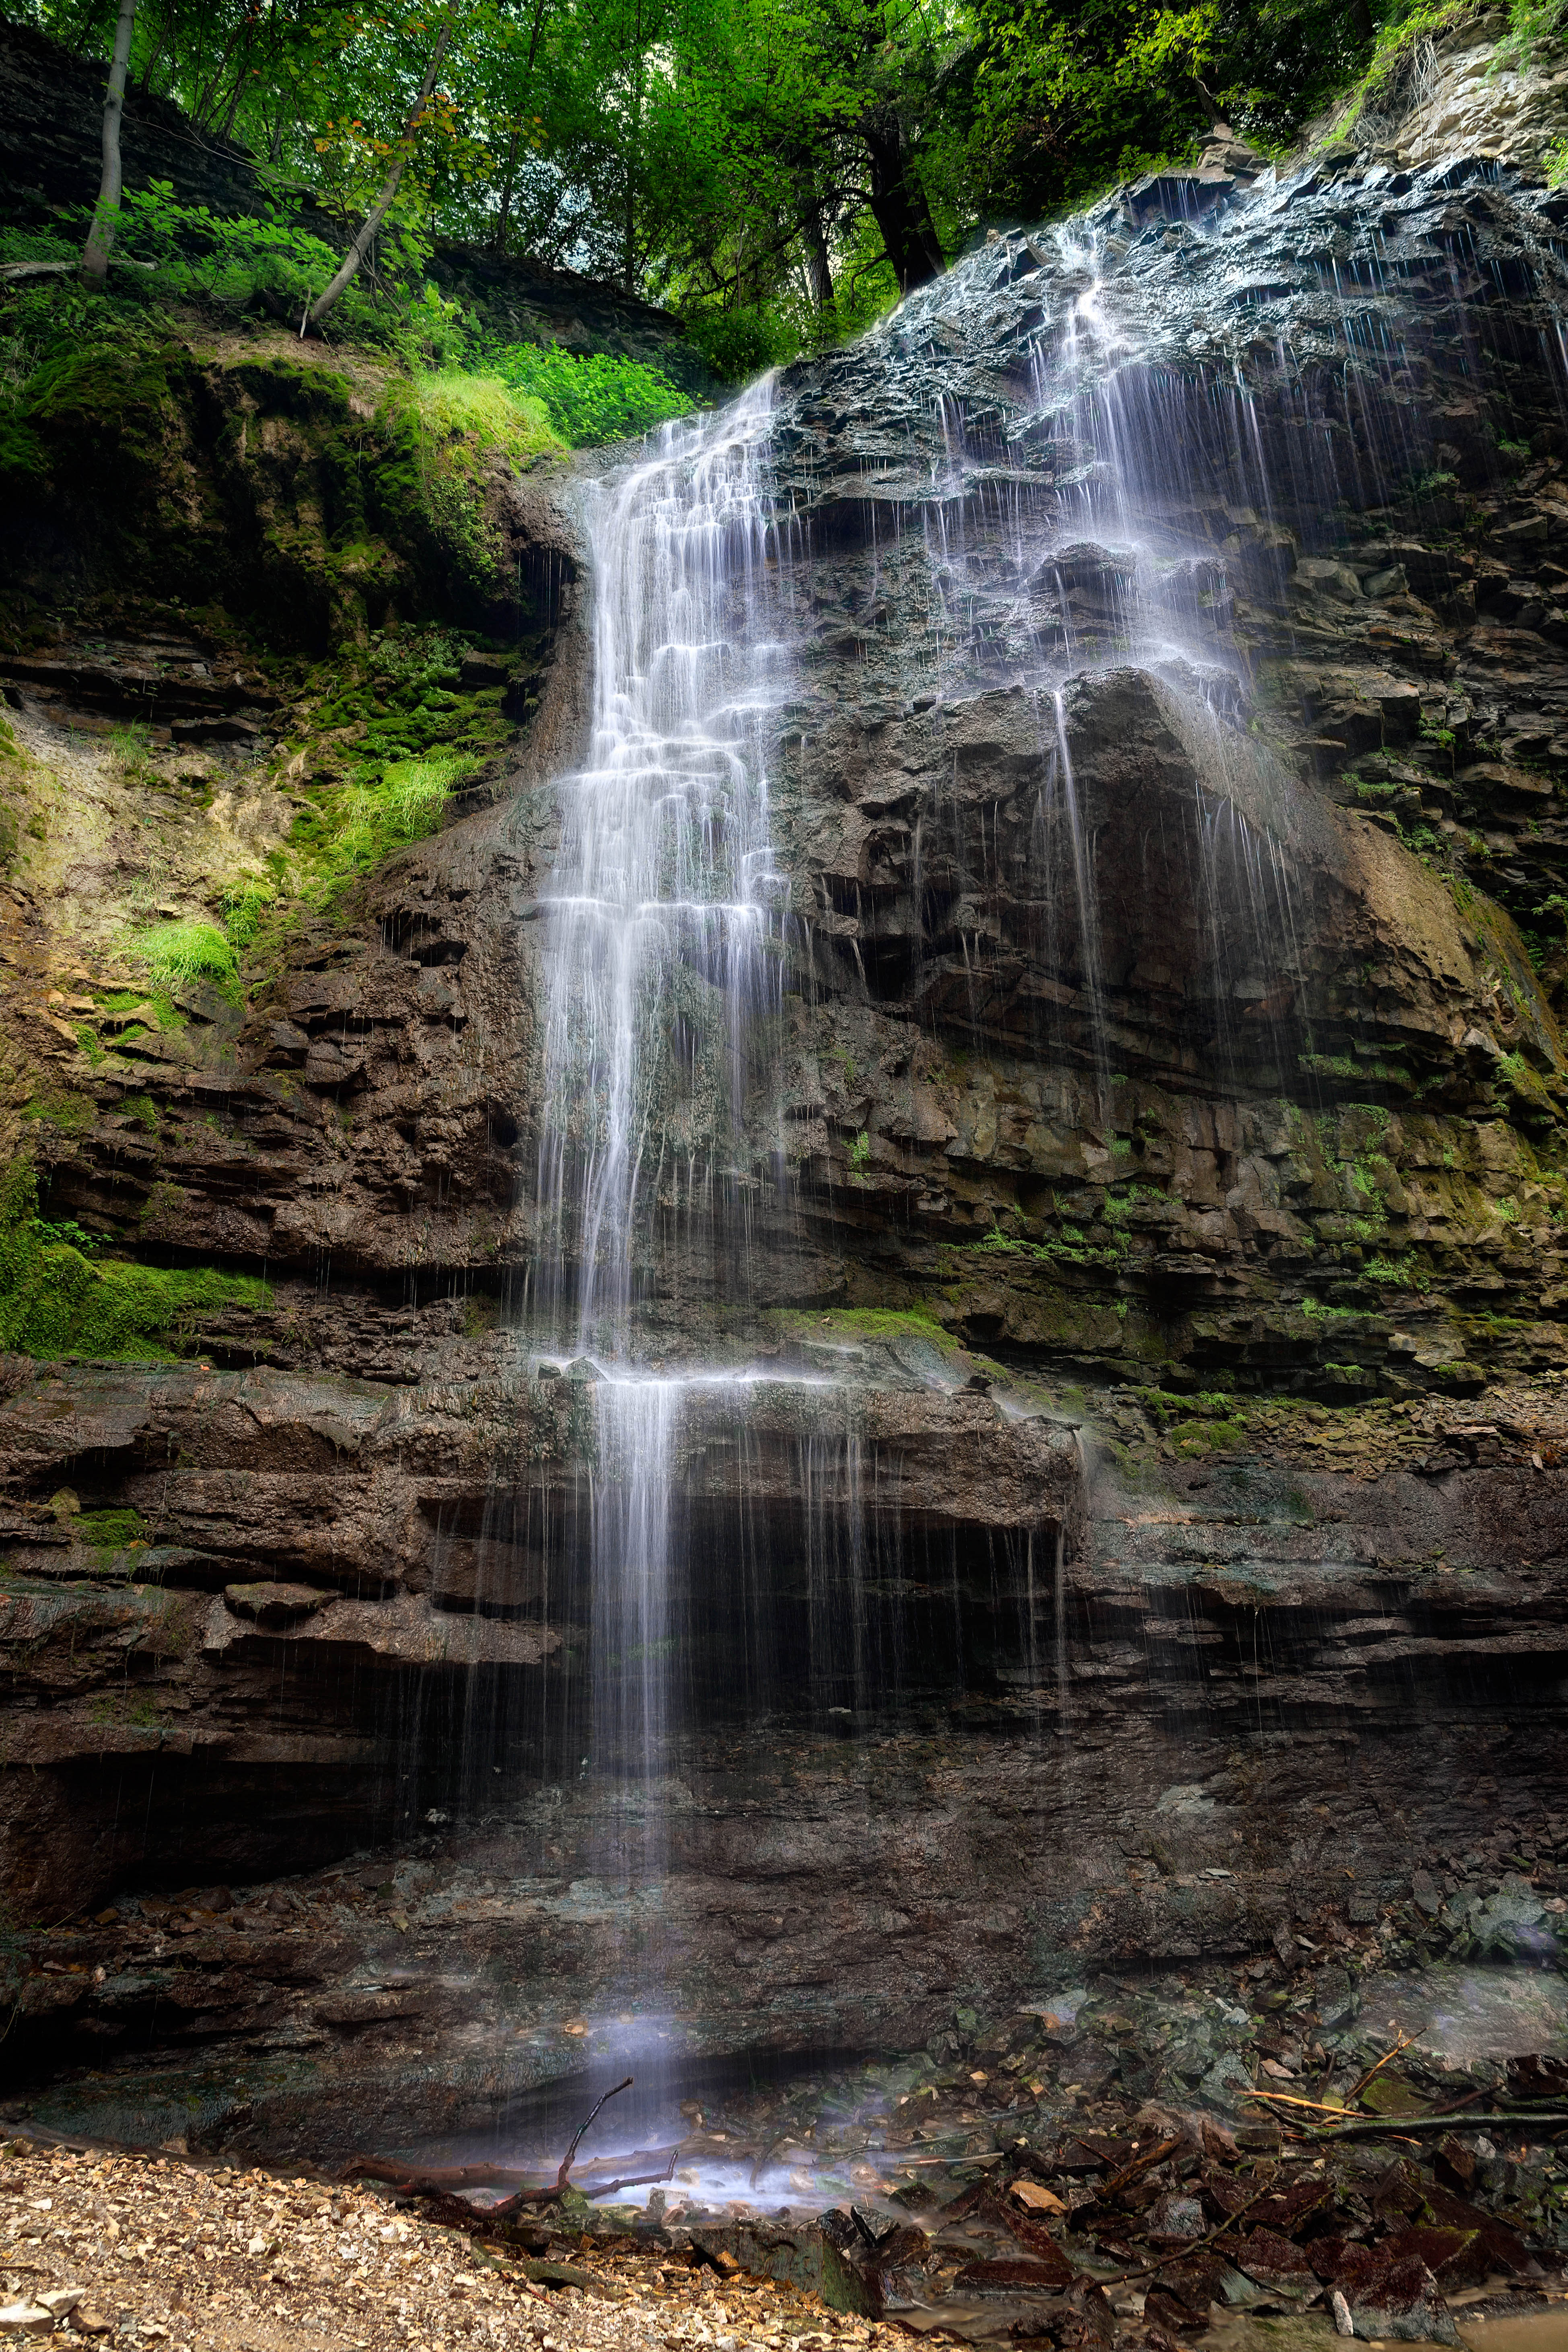
water, nature, forest, waterfall, stream, nikon, body of water, outdoors, publicdomain, canada, falls, wasserfall, d750, ontario, ca, hamilton, tiffany, water feature, watercourse